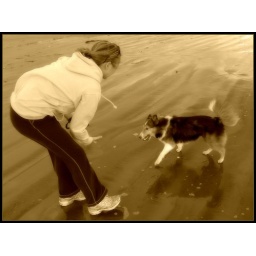
Sadie and I play ball on the beach in Long Beach, California.